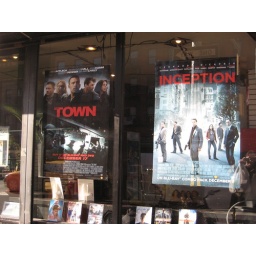
The Town and Inception Billboard DVD poster in the window of a video store 9894